Cronulla-Sutherland Sharks

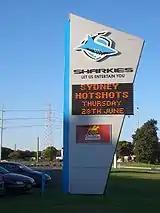
Sharkies Leagues Club

Round one of the 2007 NRL season saw Cronulla-Sutherland break their 10-game losing streak against the Penrith Panthers with an 18–0 victory at Toyota Park. Ricky Stuart led the Sharks to fifth on the ladder at the halfway mark of the season surprising many critics. Towards the end of the season, Cronulla plunged to 15th on the league ladder, slumping to seven straight losses. The season ended with the Sharks in 11th place, rounding off a heartbreaking season, with the club losing no less than nine matches by 4 points or less.